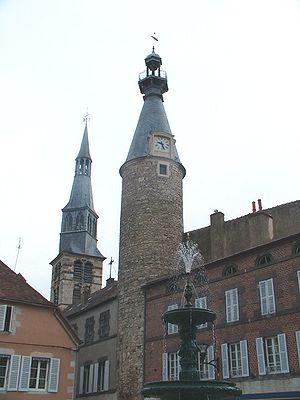
Saint-Pourçain-sur-Sioule (03), le clocher de l'église et la tour de l'horloge (""beffroi"") Photo prise le 15 mai 2006 par F5ZV"
Saint-Pourçain-sur-Sioule est une commune française située dans le département de l'Allier, en région Auvergne-Rhône-Alpes.